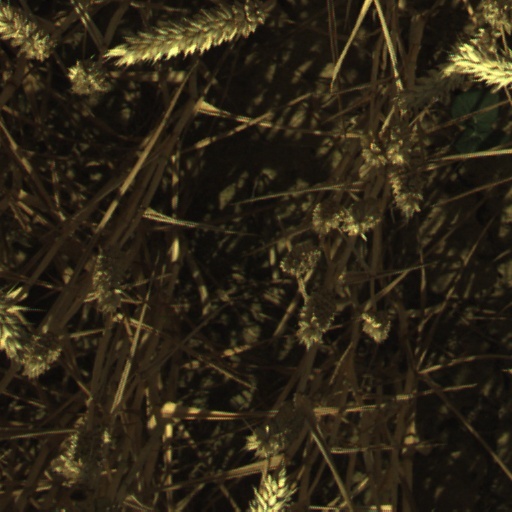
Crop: wheat